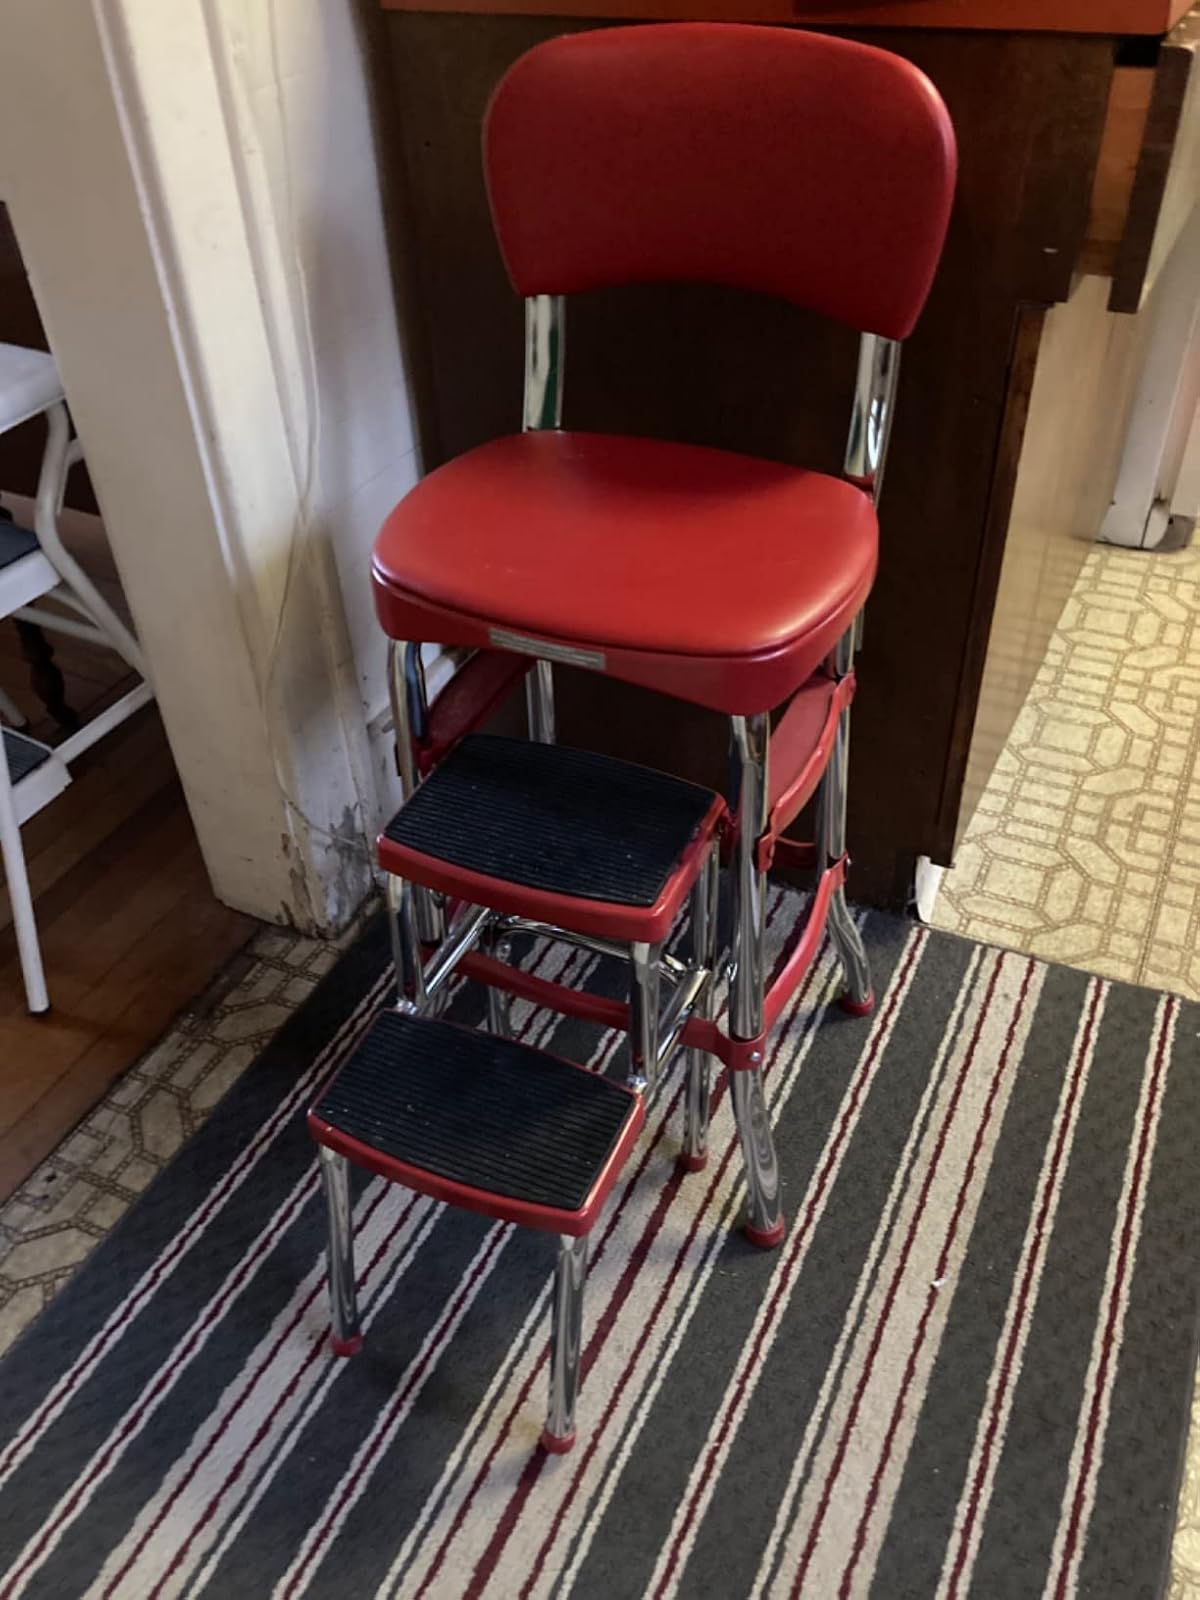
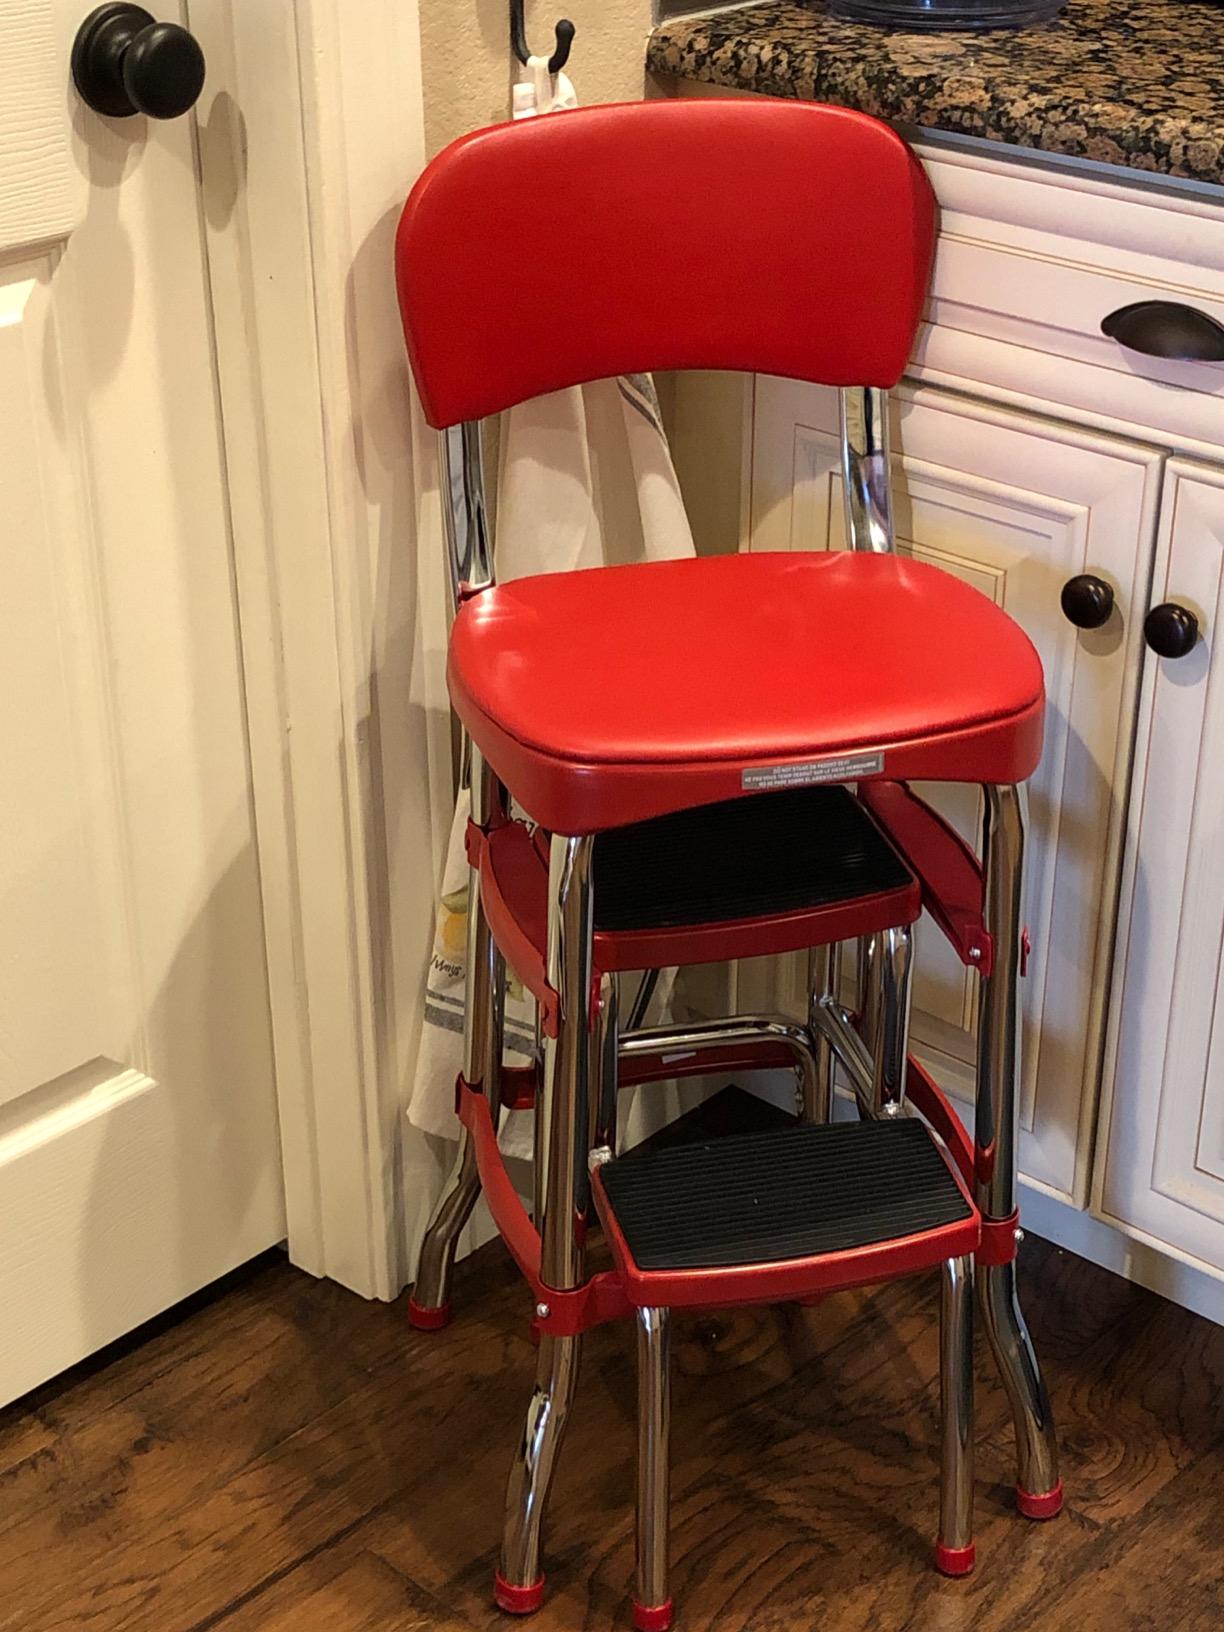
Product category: items_chair
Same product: yes